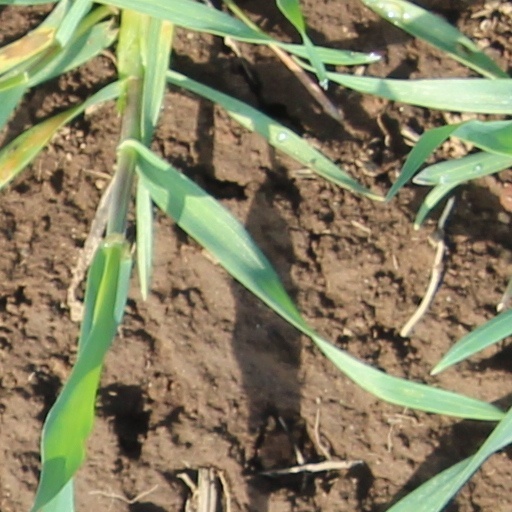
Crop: wheat